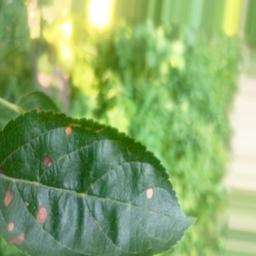
Label: Alternaria